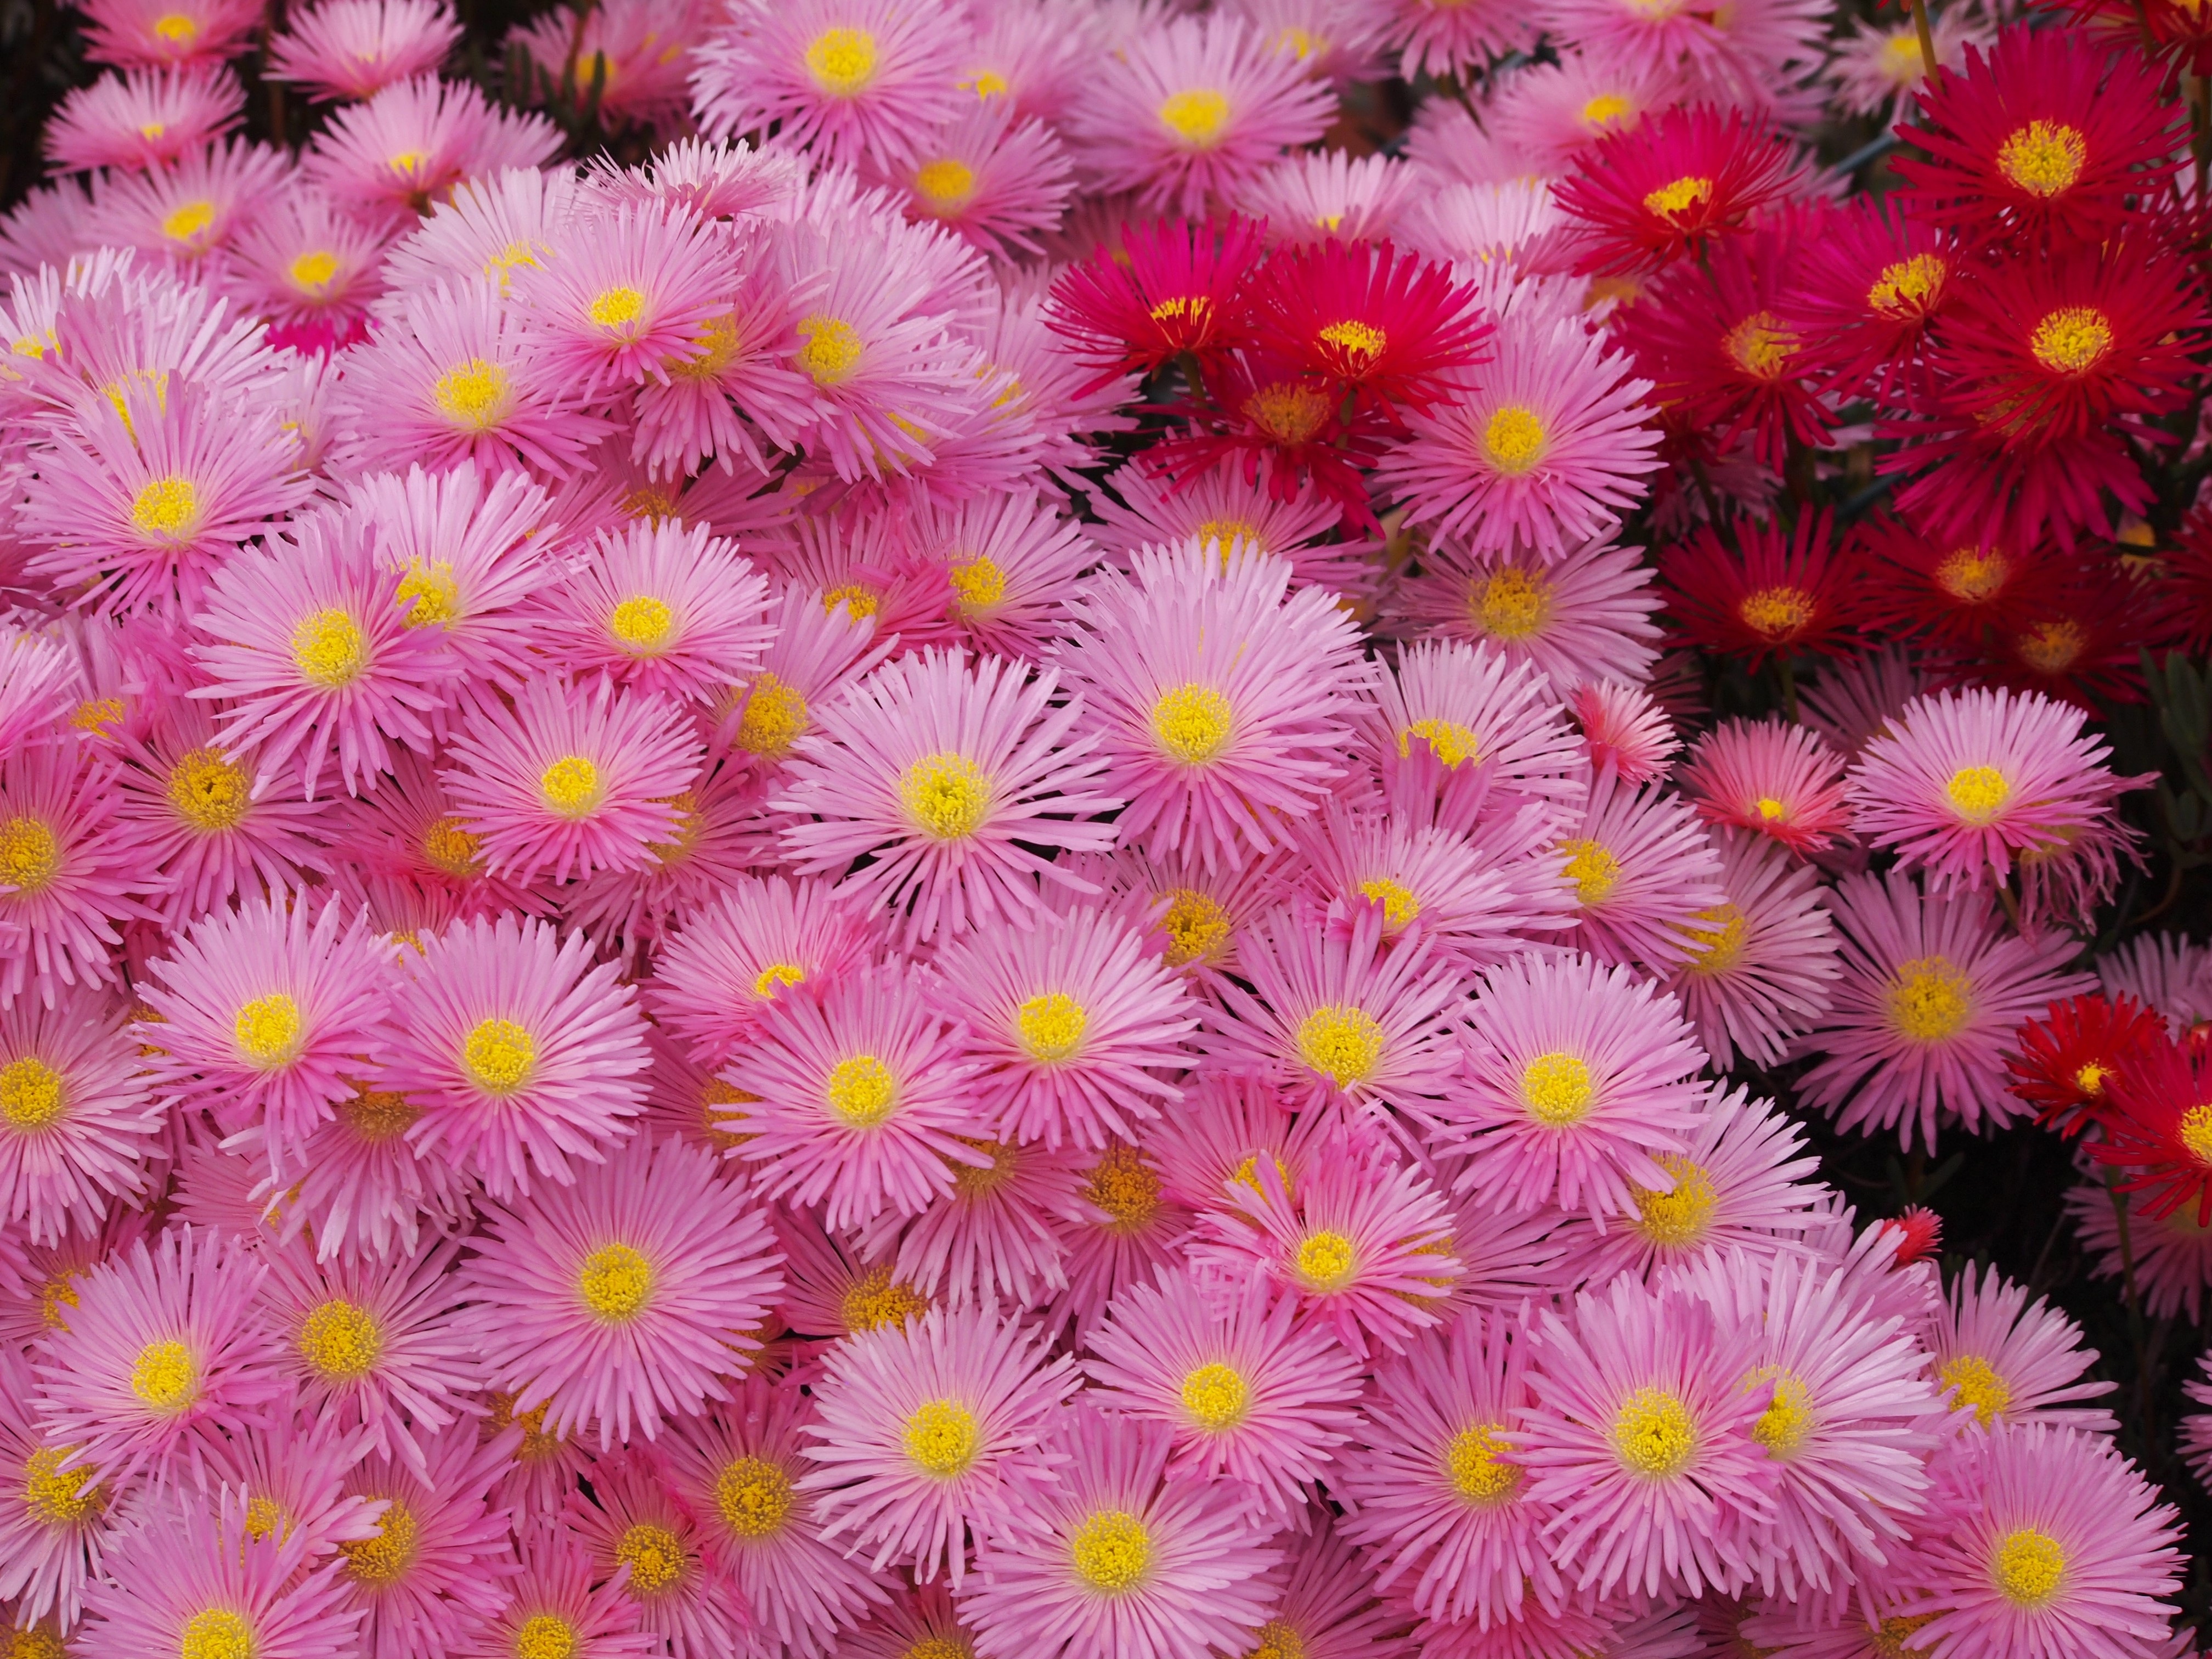
plant, leaf, flower, petal, daisy, green, red, botany, yellow, pink, flora, flowers, pigface, vivid, aster, chrysanthemum, skinny, macro photography, flowering plant, daisy family, red purple, ice plant, matsubagiku, annual plant, land plant, chrysanths, ice plant family, dorotheanthus bellidiformis